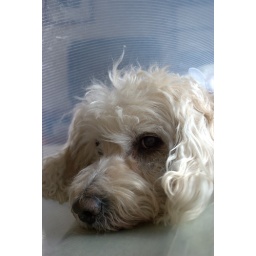
I feel my self in a plastic bottle